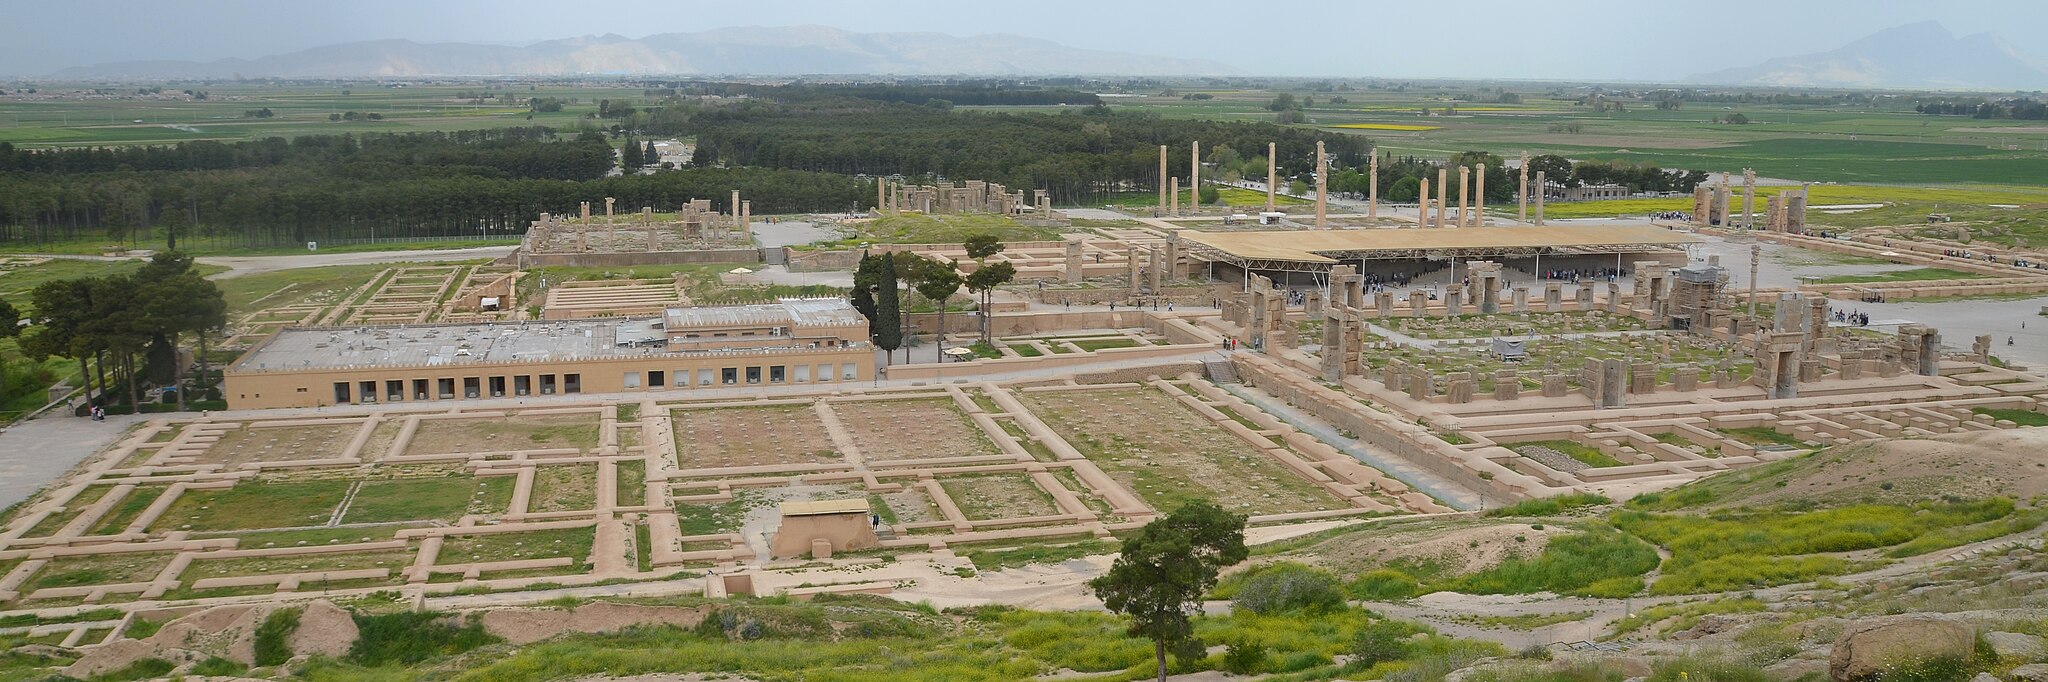
Title: General view of Persepolis, Iran (2) (cropped)
Description: A general view of Persepolis, the ceremonial capital of the Achaemenid Persian Empire, in Persia (Persis/Fars), southwestern Iran
Date: 22 April 2019, 08:40:20 (according to Exif data)
Categories: Extracted images, Photographs by Carole Raddato, 2019 in Persepolis, Iran photographs taken on 2019-04-22, Panoramics of Persepolis, General views of Persepolis